List of landmarks in Gyeongbokgung

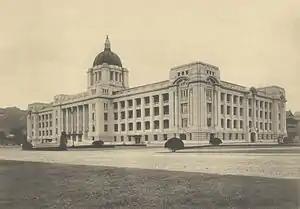
The building (1929)

The National Folk Museum of Korea's current building is a modern-style building with three floors above ground and one below. It is located on the former site of the Seonwonjeon complex. The museum building first opened in August 1972, and was used by the National General Museum of Korea, a predecessor to the National Museum of Korea. Meanwhile, a predecessor to the current National Folk Museum had been operating in Sujeongjeon in the palace since October 4, 1966. The National Folk Museum received its current building in 1992, and it opened to the public on February 17, 1993. The building is set to be demolished in 2026 and the museum relocated to Sejong City. Seonwonjeon will then be restored.